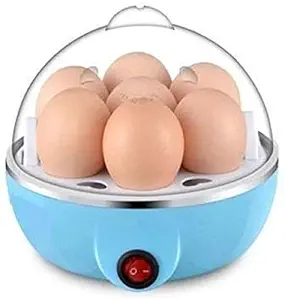
GILTON Egg Boiler Electric Automatic Off 7 Egg Poacher for Steaming
Category: Home&Kitchen
Price: 353 (list price: 1199)
Rating: 4.3 (629 ratings)
About this product: Cook up to 7 eggs in soft, medium, or hard boiled firmness, while saving time and water. Eggs come out consistently perfect, shell is easy to peel, and clean up is super easy!|This Egg Boiler takes only 10 minutes to cook the eggs Fill measuring cup with water to desired doneness, press the power button once and within minutes your eggs will be "Egg-Celent!" Fun and simple to use for family members of all ages!|Multi-functional egg shelf design, varied size of eggs can be steamed, automatic cut - off function|You can consistently prepare eggs the way you like without fat or oil.